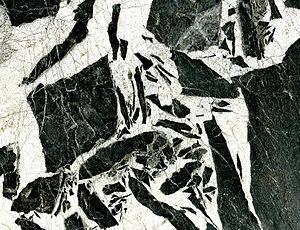
Moulis est une commune française située dans le département de l'Ariège, en région Occitanie.